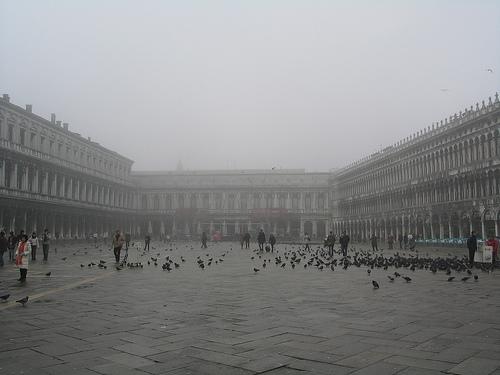
Weather: foggy or hazy